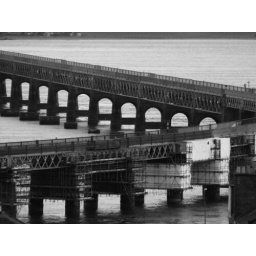
Some of the brick pilings from the first rail bridge can still be seen standing above water at low tide.